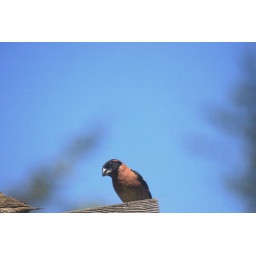
The other bird in both frames is a female house finch, her sunlit mate is getting a drink.